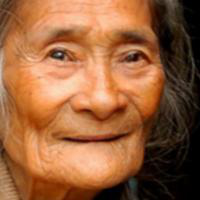
Age group: age 80 +